Bridle

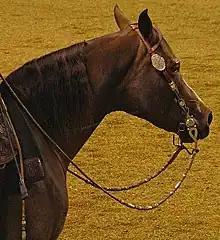
Western show bridle

A bridle is a piece of equipment used to direct a horse. As defined in the "Oxford English Dictionary", the "bridle" includes both the that holds a bit that goes in the mouth of a horse, and the reins that are attached to the bit. It provides additional control and communication through rein pressure (Oxford English Dictionary, n.d., para. 1).